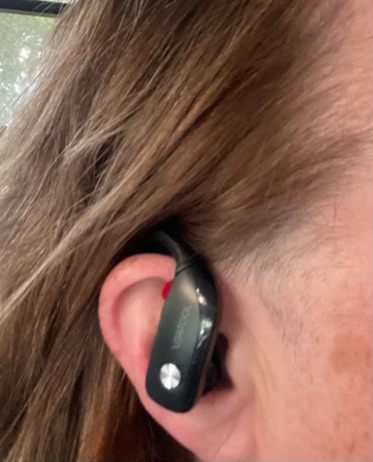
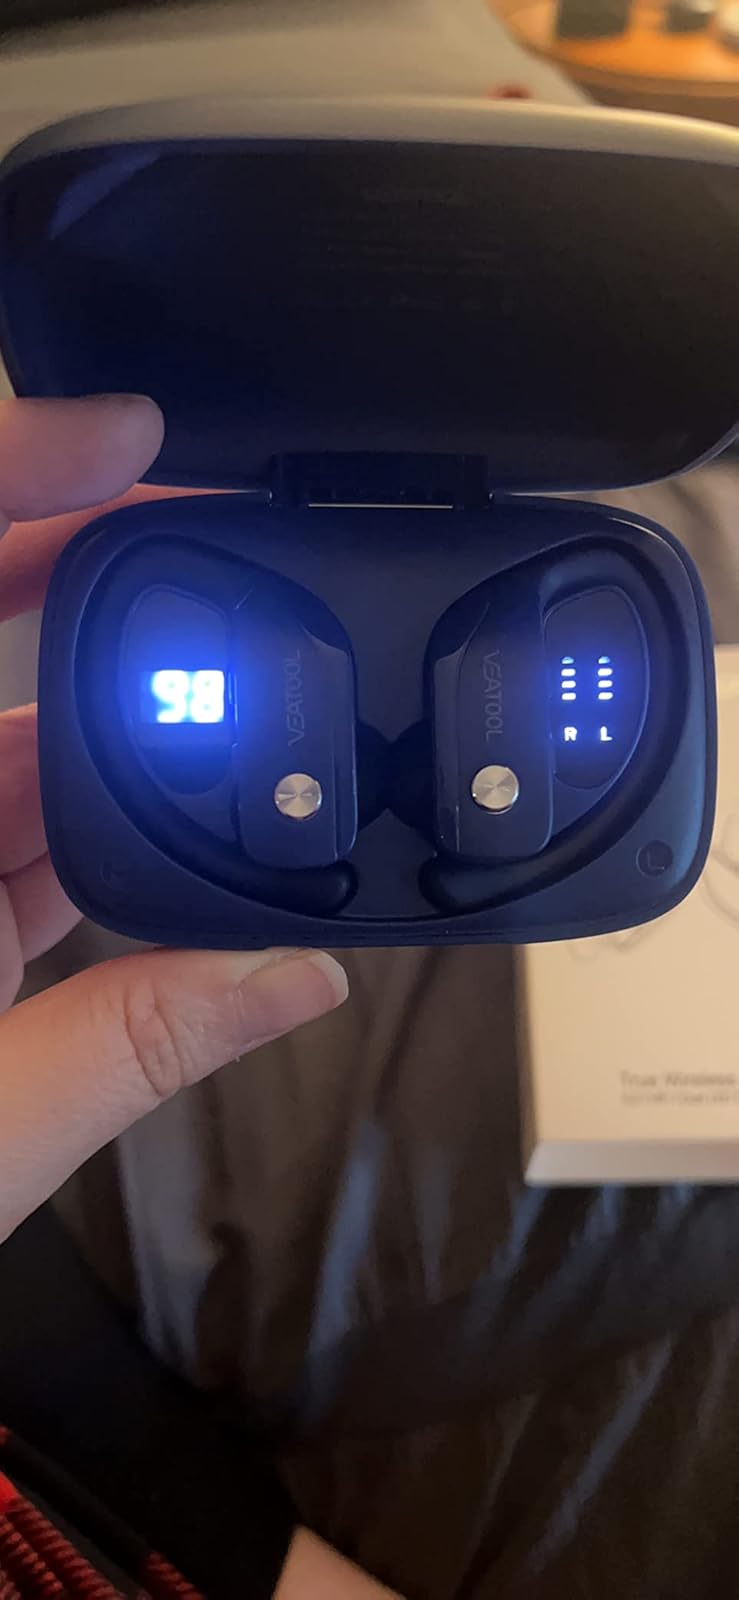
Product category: earbuds
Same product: no